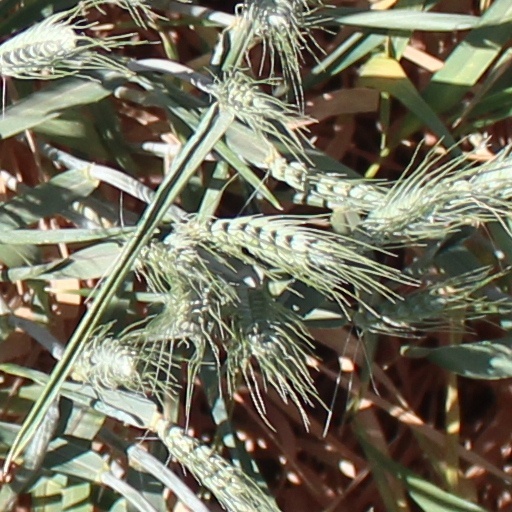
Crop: wheat